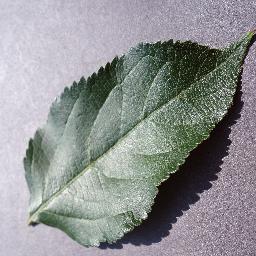
Label: Apple___healthy